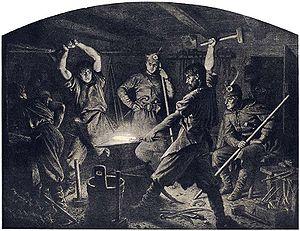
La faux de guerre est une arme d'hast, dérivée de la faux agricole. Au Moyen Âge, on l'appelait fauchard.